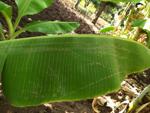
Label: healthy